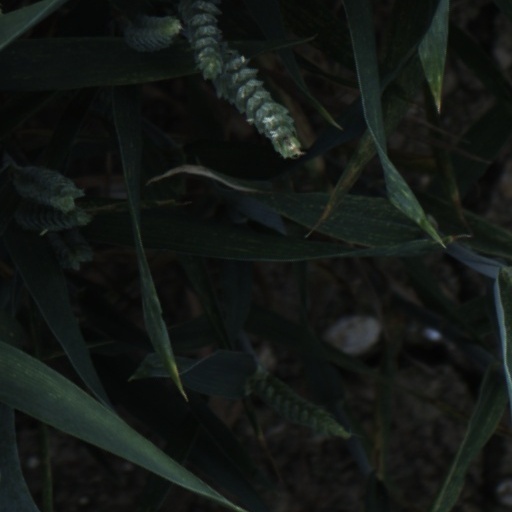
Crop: wheat